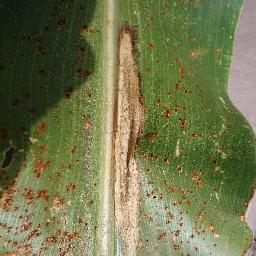
Label: Corn___Northern_Leaf_Blight